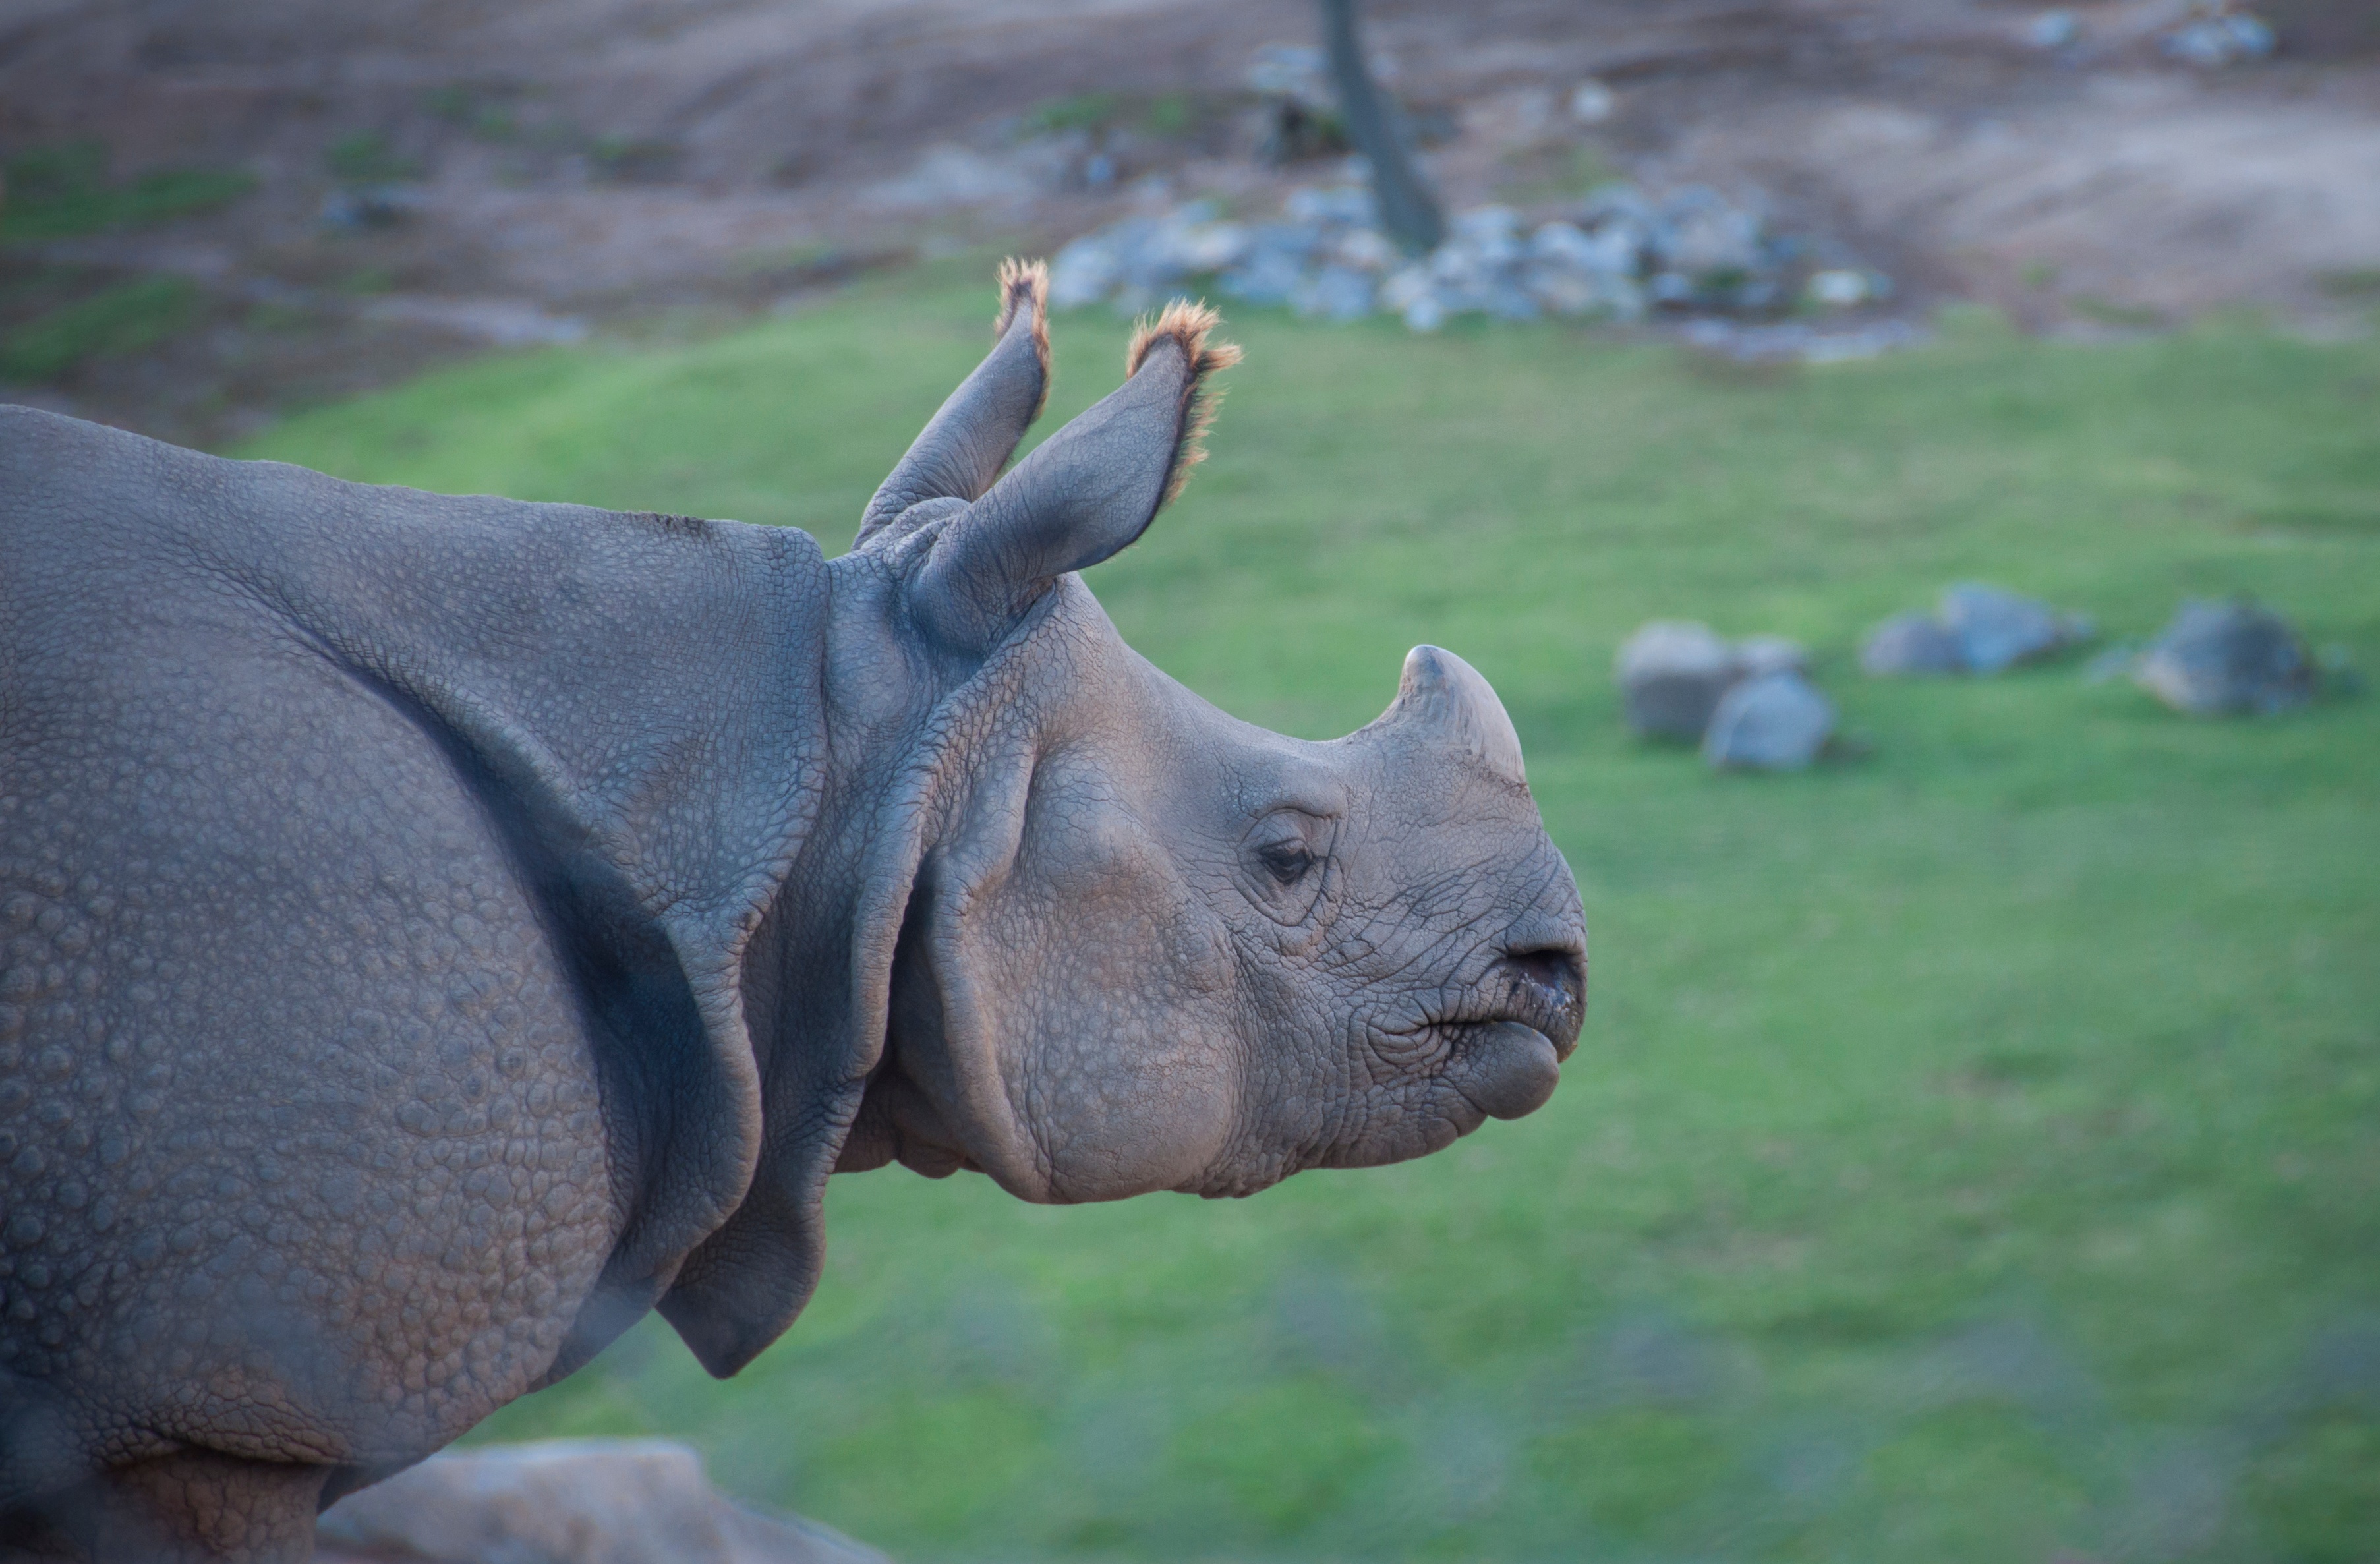
adventure, wildlife, zoo, fauna, rhinoceros, safari, hippopotamus